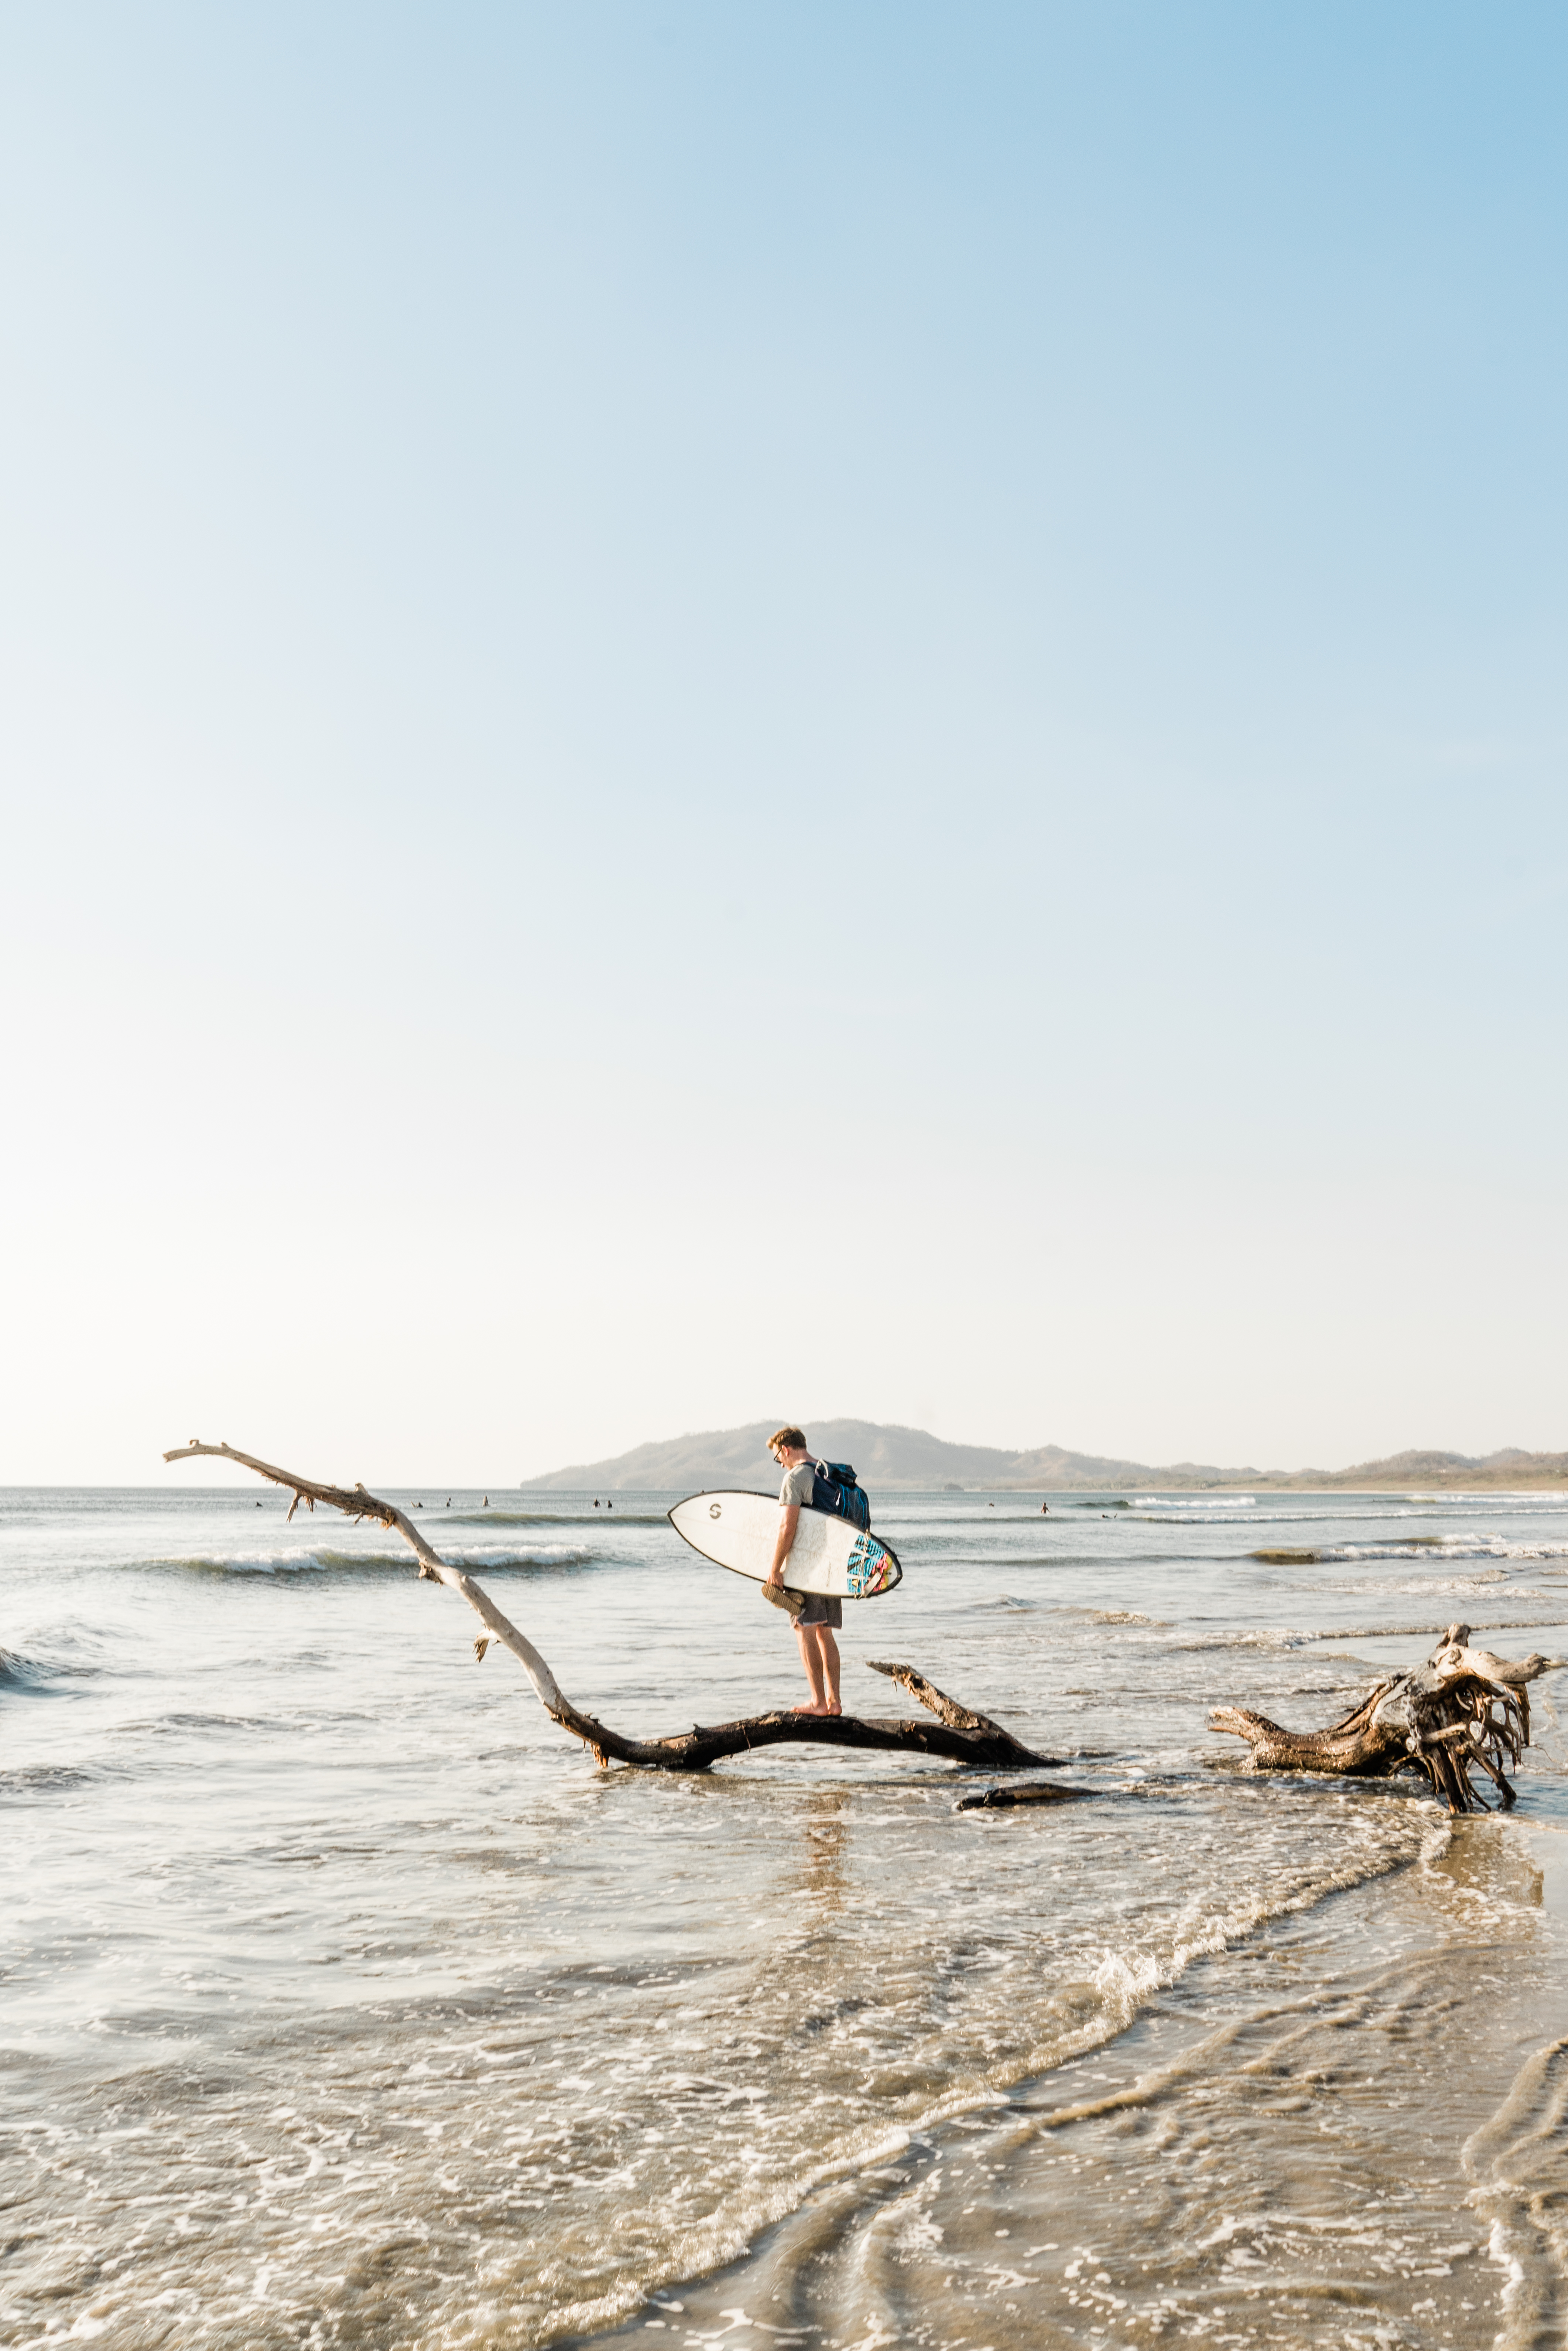
water, wave, sea, ocean, recreation, wood, calm, fisherman, vacation, stock photography, river, beach, coast, tide, vehicle, wind wave, wind, surface water sports, tourism